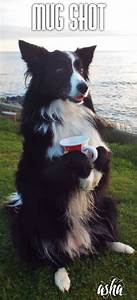
Label: cane